Vanessa da Mata

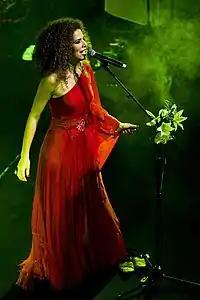
Vanessa da Mata 2007 at the Coliseu of Lisbon

In 1992, at age 16, Vanessa moved to São Paulo, where she started performing with Shalla-Ball, a female reggae band. Three years later, she toured Brazil with the Jamaican band Black Uhuru, for which she served as a backing vocal. She then became a part of regional rhythms band Mafuá. She also had careers as a professional model and basketball player around that time.